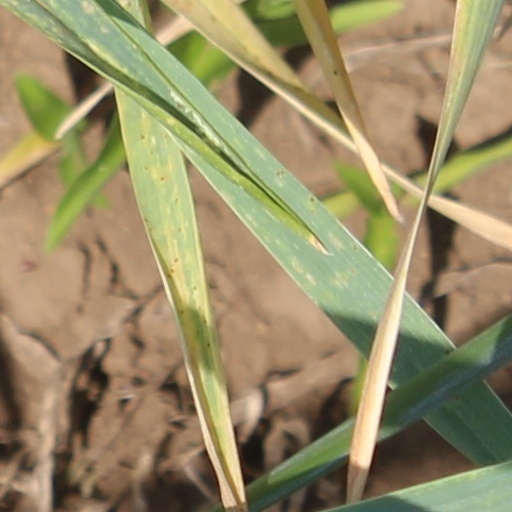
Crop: wheat